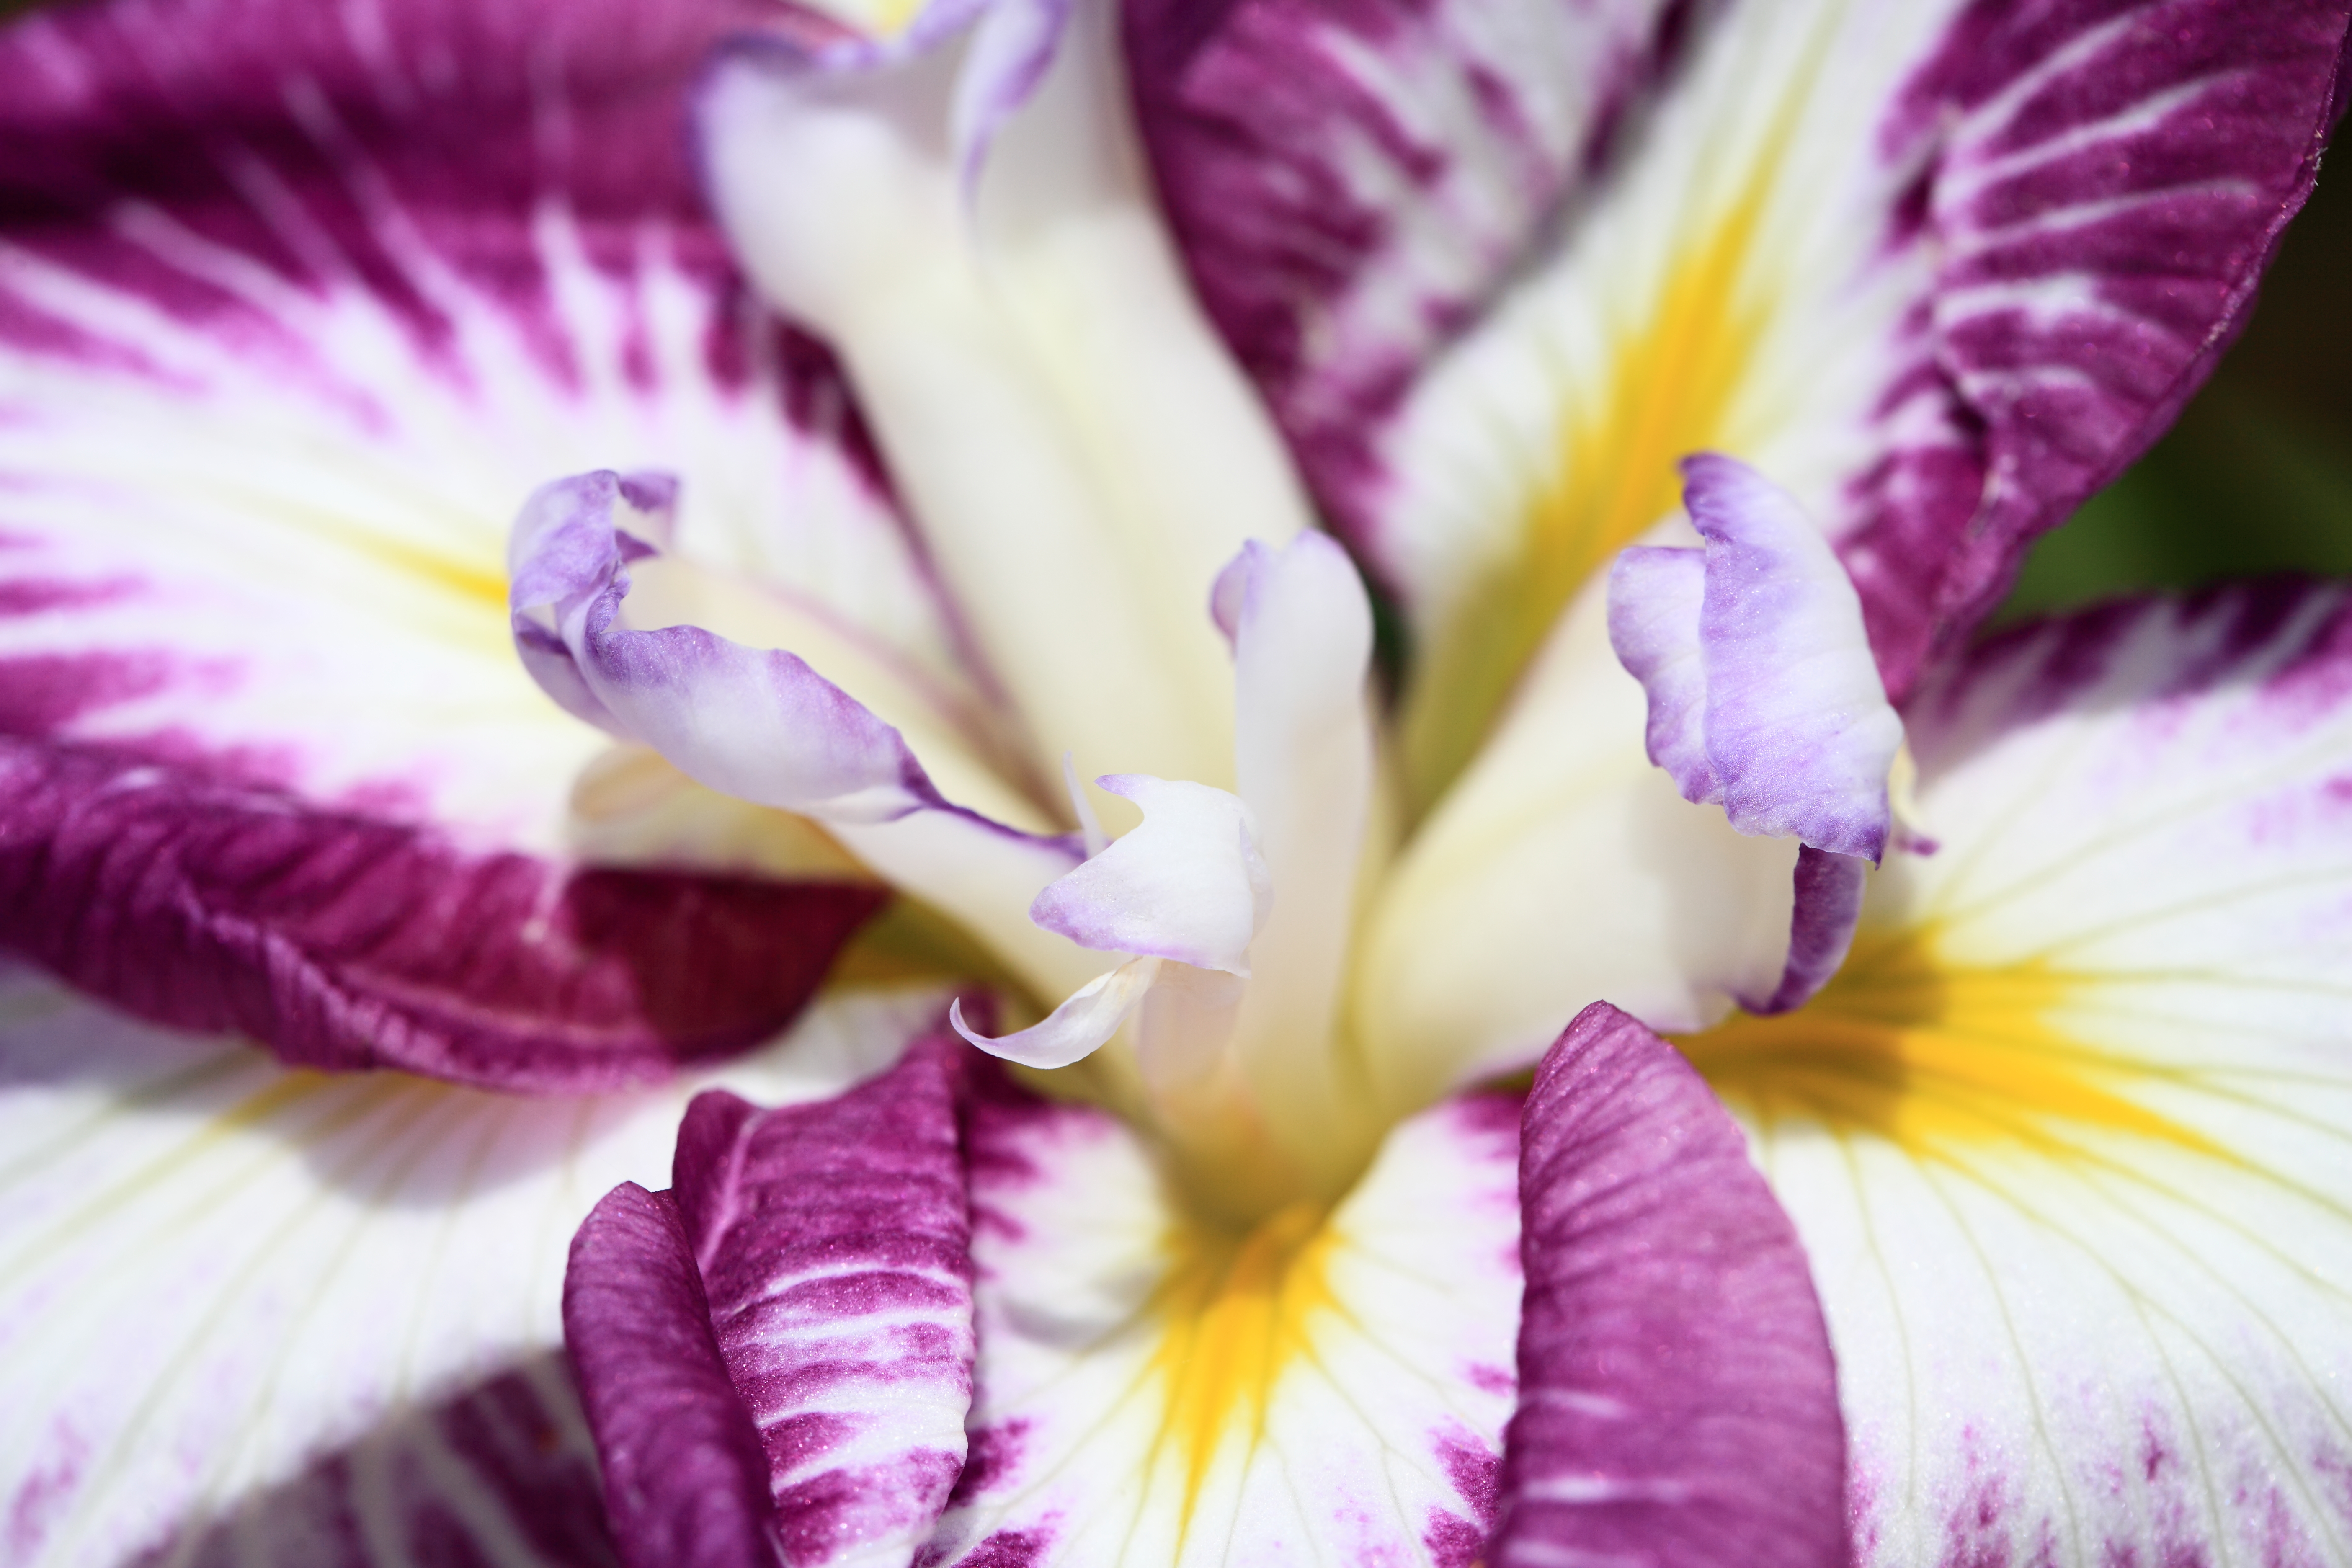
plant, photography, flower, purple, petal, high, flora, close up, cool image, tokyo, iris, eye, 5d, hires, organ, markii, hi, res, resolution, ensata, kouen, kitayama, higashimurayama, japanesewateriris, macro photography, flowering plant, cattleya, land plant, iris family, christmas orchid